Chen Chen (actress)

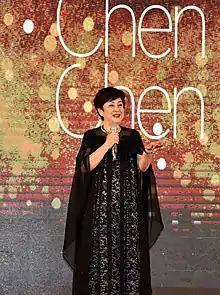
Chen Chen

Chen Chen (July 17, 1948), born Chang Chia-Chen is a Taiwanese actress active in the late 1960s and 1970s. From 1966 to 1986 Chen Chen has starred in about 90 movies. Her work was in a range of genres, from Taiwan's literary romance films (愛情文藝片; Aiqing Wenyi Pian) to patriotic films, and earned her various accolades, including two Best Actress awards at the Asian Pacific Film Festival. In 2013, Chen Chen received a Lifetime Achievement Award at the 50th Golden Horse Awards.